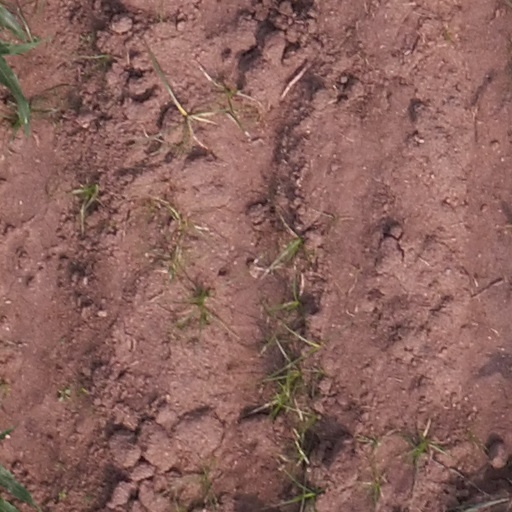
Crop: maize; corn